Melanie Hauss

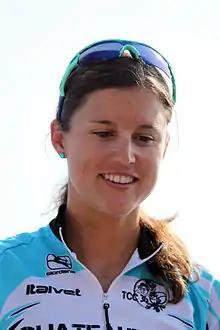
Melanie Annaheim with the bronze medal at the French Club Championship Series triathlon in Nice, 2010.

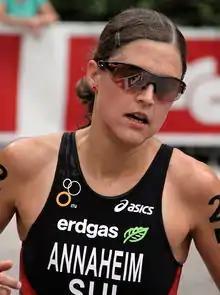
Melanie Annaheim placing 20th at the World Championship Series triathlon in Kitzbühel, 2010.

Melanie Hauss, "née" Annaheim (born 20 December 1982 in Lostorf) is a Swiss professional triathlete, member of the National Team (i.e. the "Team London 2012)" and bronze medalist of the 2009 Swiss Championships.